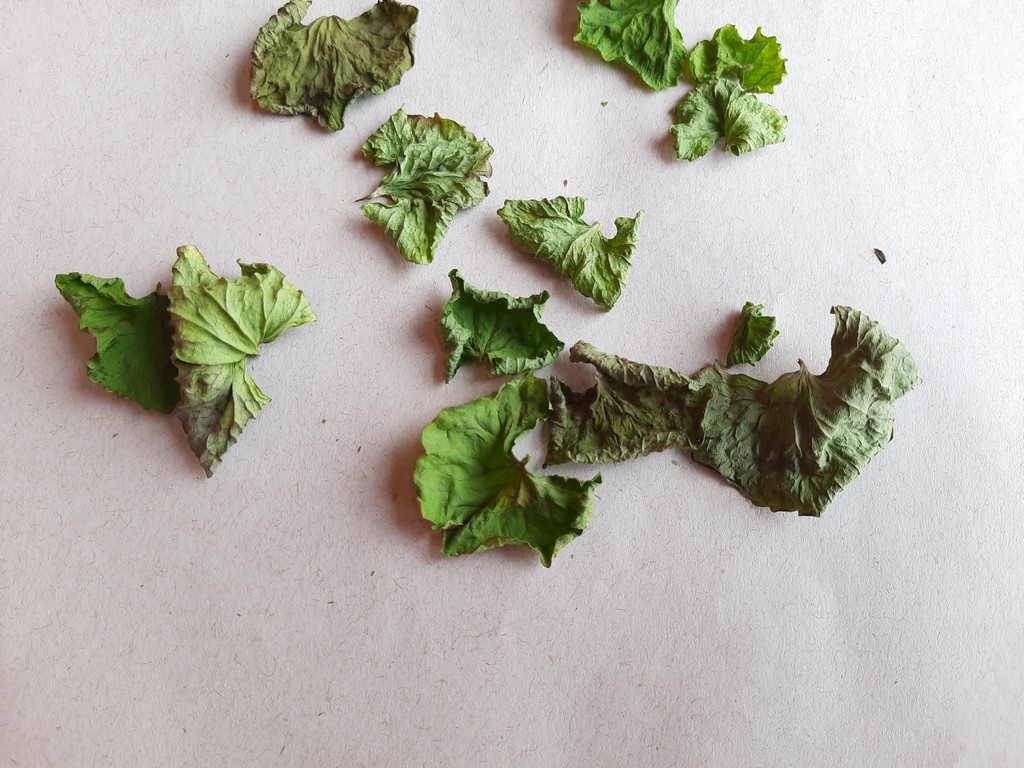
Label: Dried